Alok Mukherjee

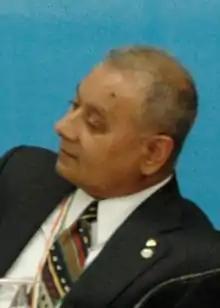
Mukherjee in 2007

Alok Mukherjee (born circa 1945) is a Canadian academic, human rights advocate, and public servant. He served as chair of the Toronto Police Services Board (TPSB) from 2005 until his July 2015 retirement. He is currently appointed "distinguished visiting professor" at Toronto Metropolitan University. On March 24, 2018, Mukherjee, co-authored with Tim Harper, published "Excessive Force", a book about the present and future of policing in Canada. On September 8, 2019 he was selected as the NDP candidate for the riding Toronto – St. Paul's in the 2019 Canadian federal election.